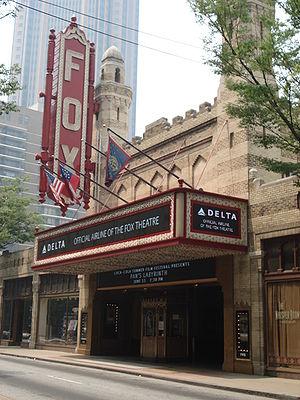
Lynyrd Skynyrd est un groupe rock américain originaire de Jacksonville en Floride.